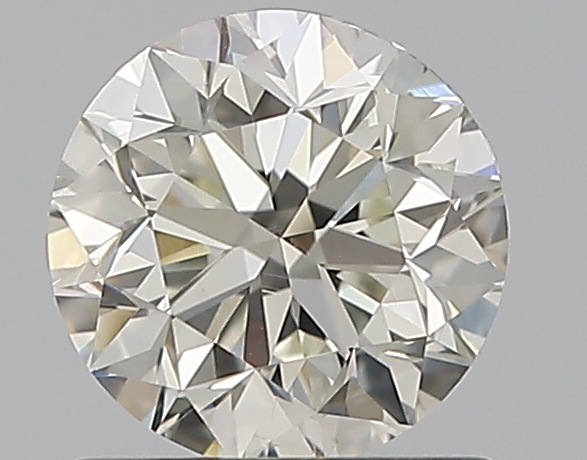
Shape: round
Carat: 0.9
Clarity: VS2
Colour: K
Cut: GD
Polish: EX
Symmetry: VG
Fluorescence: N
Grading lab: GIA
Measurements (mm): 5.9 x 5.98 x 3.94